Max von Stephanitz

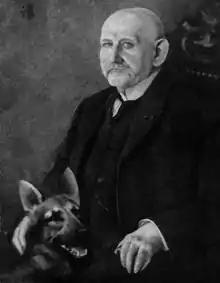
Max von Stephanitz and Horand von Grafrath,

Max Emil Friedrich von Stephanitz (30 December 1864 – 22 April 1936) was a German cavalry officer and dog breeder. He is credited with having developed the German Shepherd Dog breed as it is currently known, set guidelines for the breed standard, and was the first president of the Verein für Deutsche Schäferhunde (S.V.).